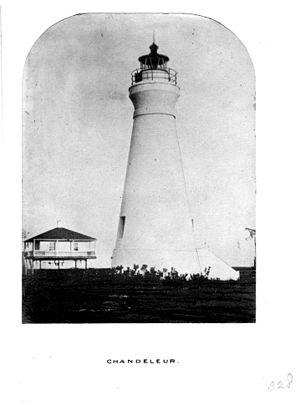
Le phare des îles Chandeleur, était un phare situé à l'extrémité nord des îles Chandeleur dans le golfe du Mexique, dans la Paroisse de Saint-Bernard en Louisiane. Il a été détruit par l'ouragan Katrina en 2005.